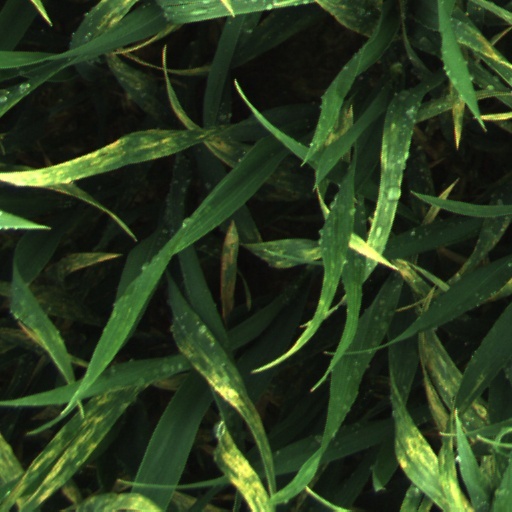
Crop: wheat